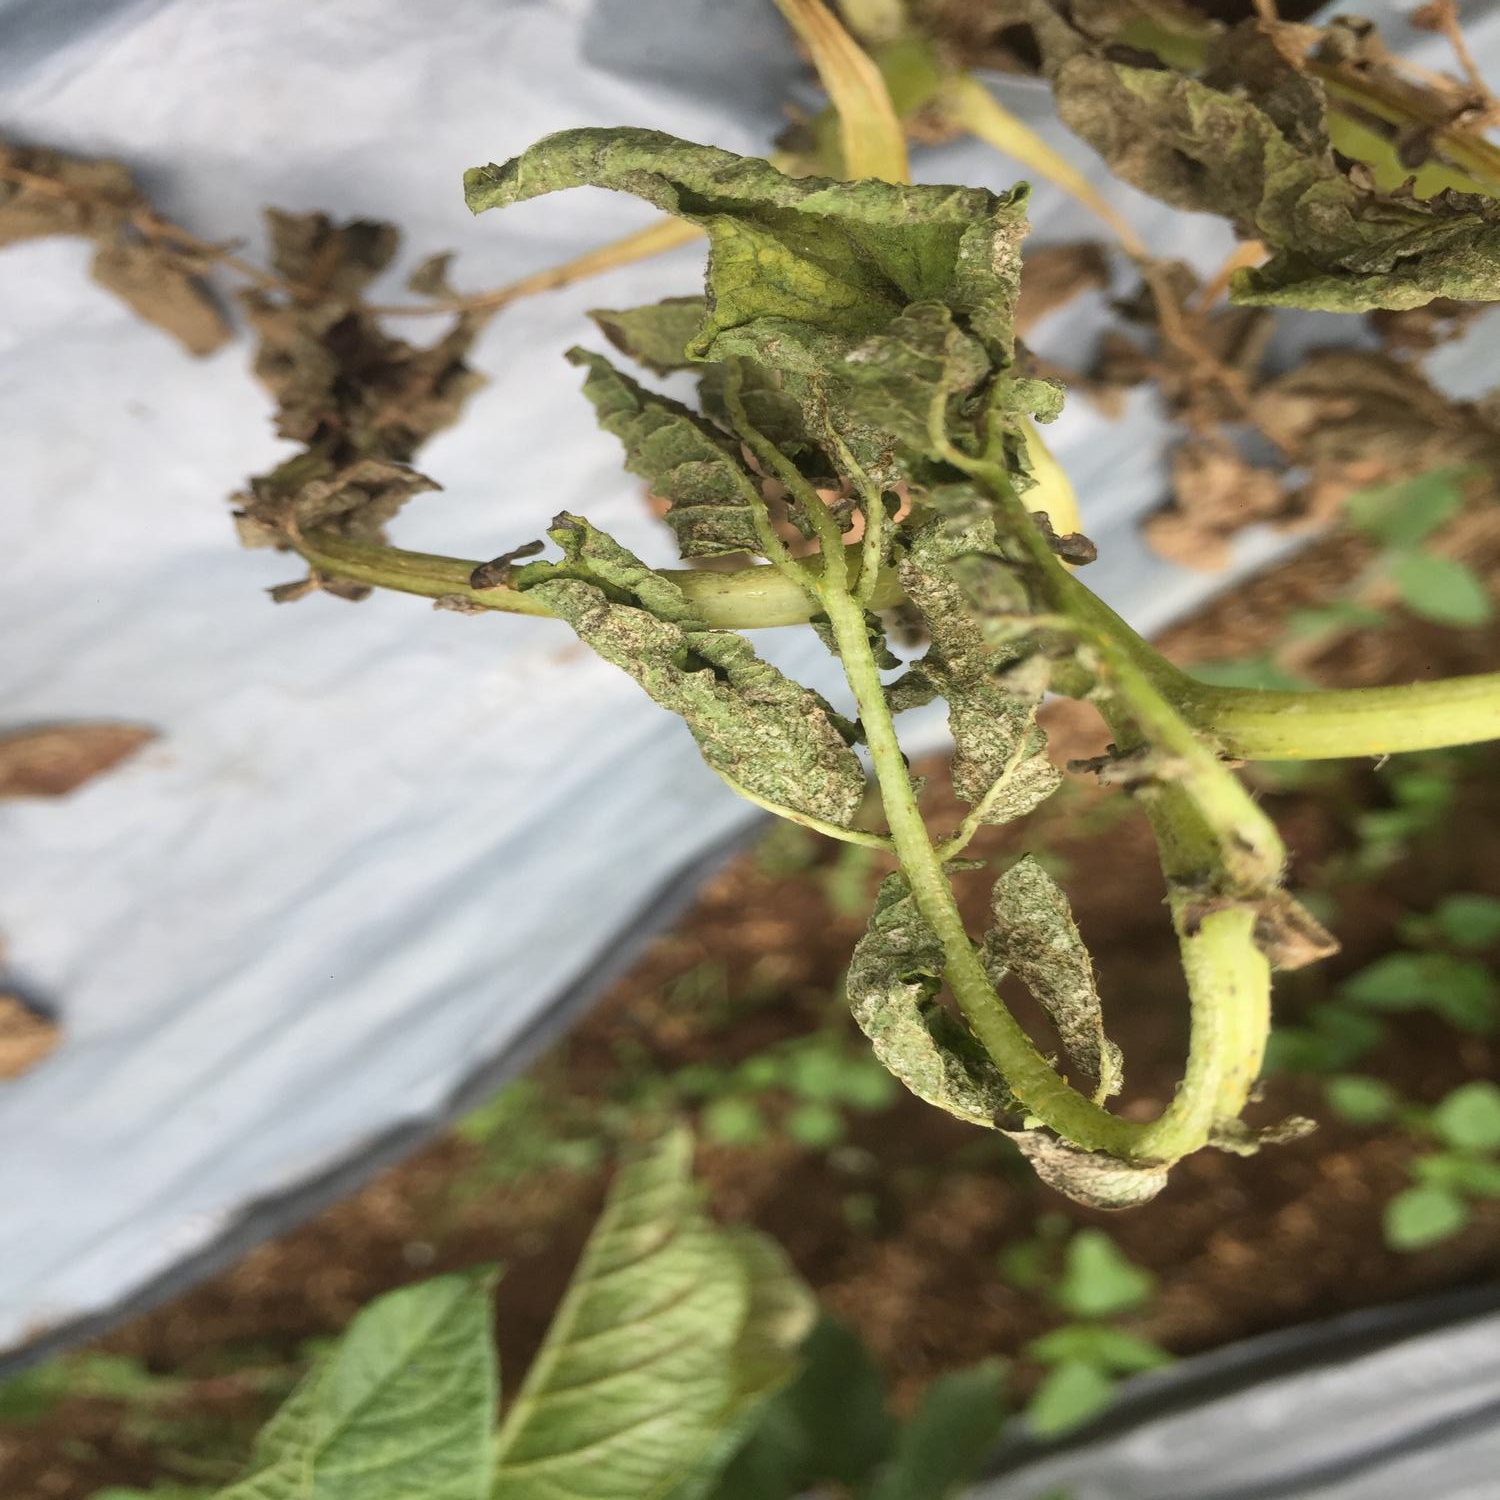
Etiqueta: Pudricion_Parda